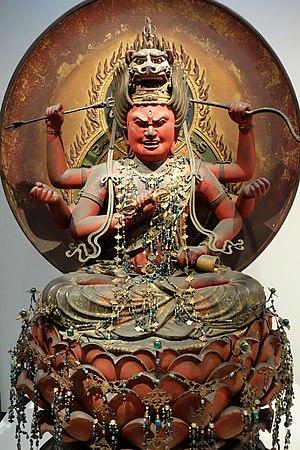
Rāgarāja, roi des passions, est une divinité commune au bouddhisme tibétain et au bouddhisme ésotérique japonais shingon ou tendai.